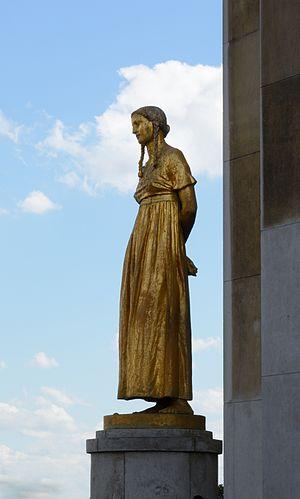
Palais de Chaillot, Parvis des droits de l'homme: Les Fruits, par Félix-Alexandre Desruelles (Classé)